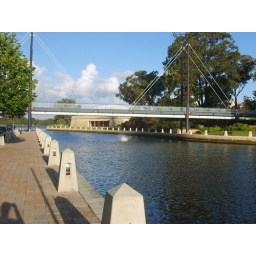
Two boys were jumping off the bridge to have a swim in the river